Question: Please indicate a possible affordance area of the hold_frisbee that can be used for holding
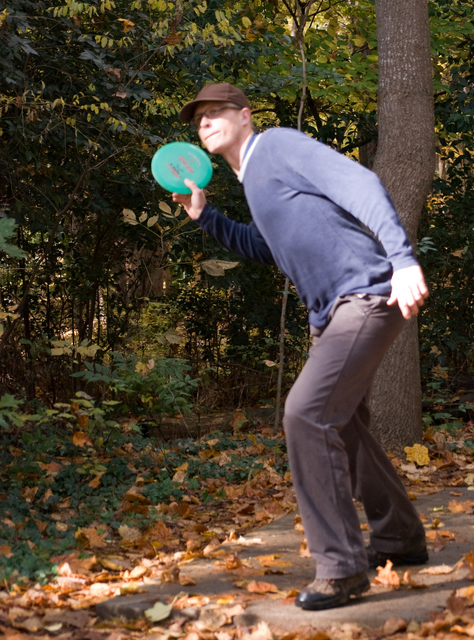
Answer: [141.5, 133.5, 227.5, 197.5]